Van Dyke Parks

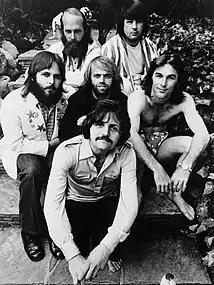
Parks advocated for the Beach Boys' signing with Warner-Reprise

Following the Beach Boys' departure from Capitol Records, the band signed to Reprise in 1969 through a deal brokered by Parks. Amid concerns about the group's contractual complexities and declining commercial viability, Parks leveraged his prior familiarity with the band to advocate for their acquisition; he later stated that he "put [his] job on the line" to facilitate the deal. The band's second album for the label, "Surf's Up" (1971), included the title track, co-written by Parks originally for "Smile", and "A Day in the Life of a Tree", featuring Parks singing part of the coda.